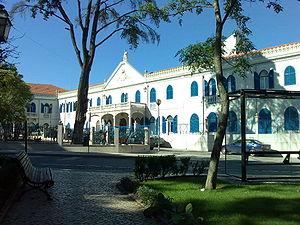
Belas est une ville portugaise dans la commune Sintra. Elle est d'une superficie de 21,89 km² avec 21,172 habitants d'après le recensement de 2001.